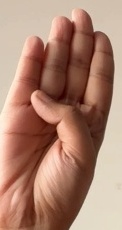
ASL sign: B